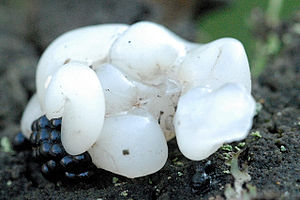
Stjernesnot
Efterladte æggeledere. Nederst til venstre ses selve æggene.
Stjernesnot er en fantasifuld betegnelse for de glinsende geléklatter, man særligt i milde perioder i vinterhalvåret kan finde i naturen. Den geléagtige substans er dog blot de opsvulmede æggeledere fra en hunfrø eller skrubtudse, som et rovdyr har efterladt efter at have fortæret resten af padden.